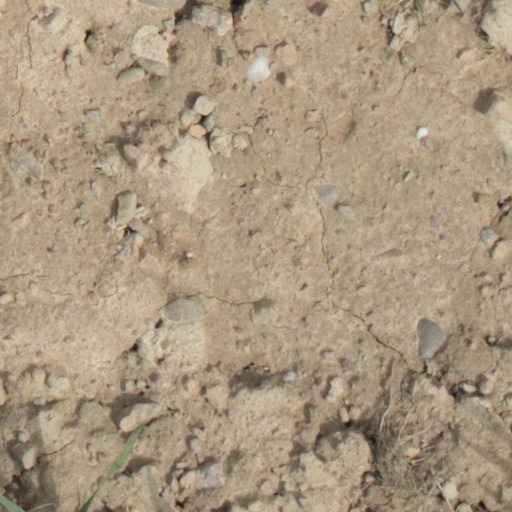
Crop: wheat